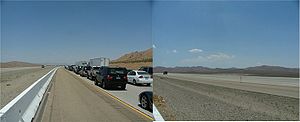
Interstate Highway System / Rekorder
Interstates kan være meget trafikerede eller næsten helt tomme. Her I-15 i Mojaveørkenen i 4. juli weekenden. Dels i retning mod Las Vegas, dels i retning mod Los Angeles. Ingen tvivl om, hvor amerikanerne foretrækker at tilbringe deres nationaldag.
"USA's Interstate Highway System eller som det reelt hedder, Dwight D. Eisenhower National System of Interstate and Defense Highways, er et netværk af hovedveje i USA. Det har navn efter Dwight D. Eisenhower, som var præsident, da loven om systemet blev vedtaget, og som var en af systemets foregangsmænd og politiske sponsorer. Systemet er et delsystem inden for det større ""National Highway System"", som også omfatter U.S. Highways og andre hovedveje. Interstate Highway Systemet omfatter 77.017 km veje, i forhold til 75.440 km i 2006.